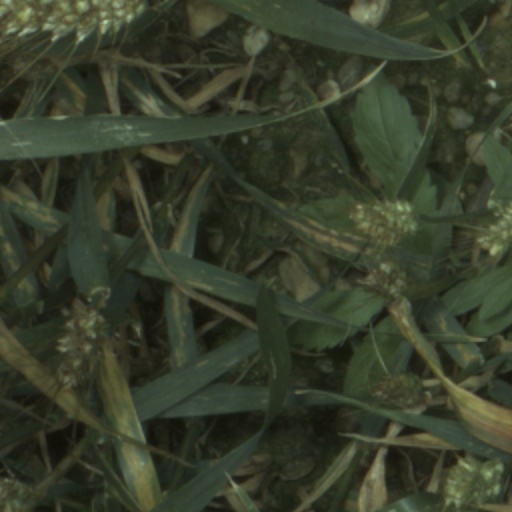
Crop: wheat